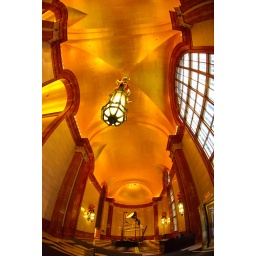
I honestly don't remember which building this was. All I can remember is that the roof is entirely done in gold leaf.